Moomins

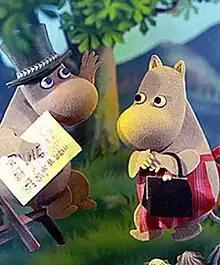
Moominpappa and Moominmamma in the 1978–82 Polish-Austrian series.

All of the books in the main series except "The Moomins and the Great Flood" (Originally: "Småtrollen och den stora översvämningen") were translated and published in English between 1951 and 1971. This first book was eventually translated into English in 2005 by David McDuff and published by Schildts of Finland for the 60th anniversary of the series. A later 2012 version of the same translation, featuring Jansson's new preface to the 1991 Scandinavian printing, was published in Britain by Sort of Books, and was more widely distributed.